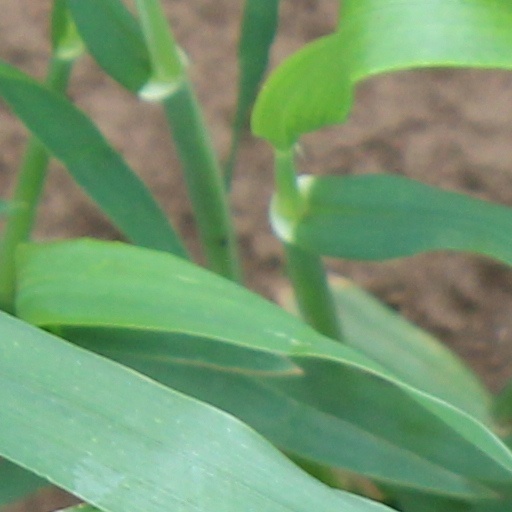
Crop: wheat